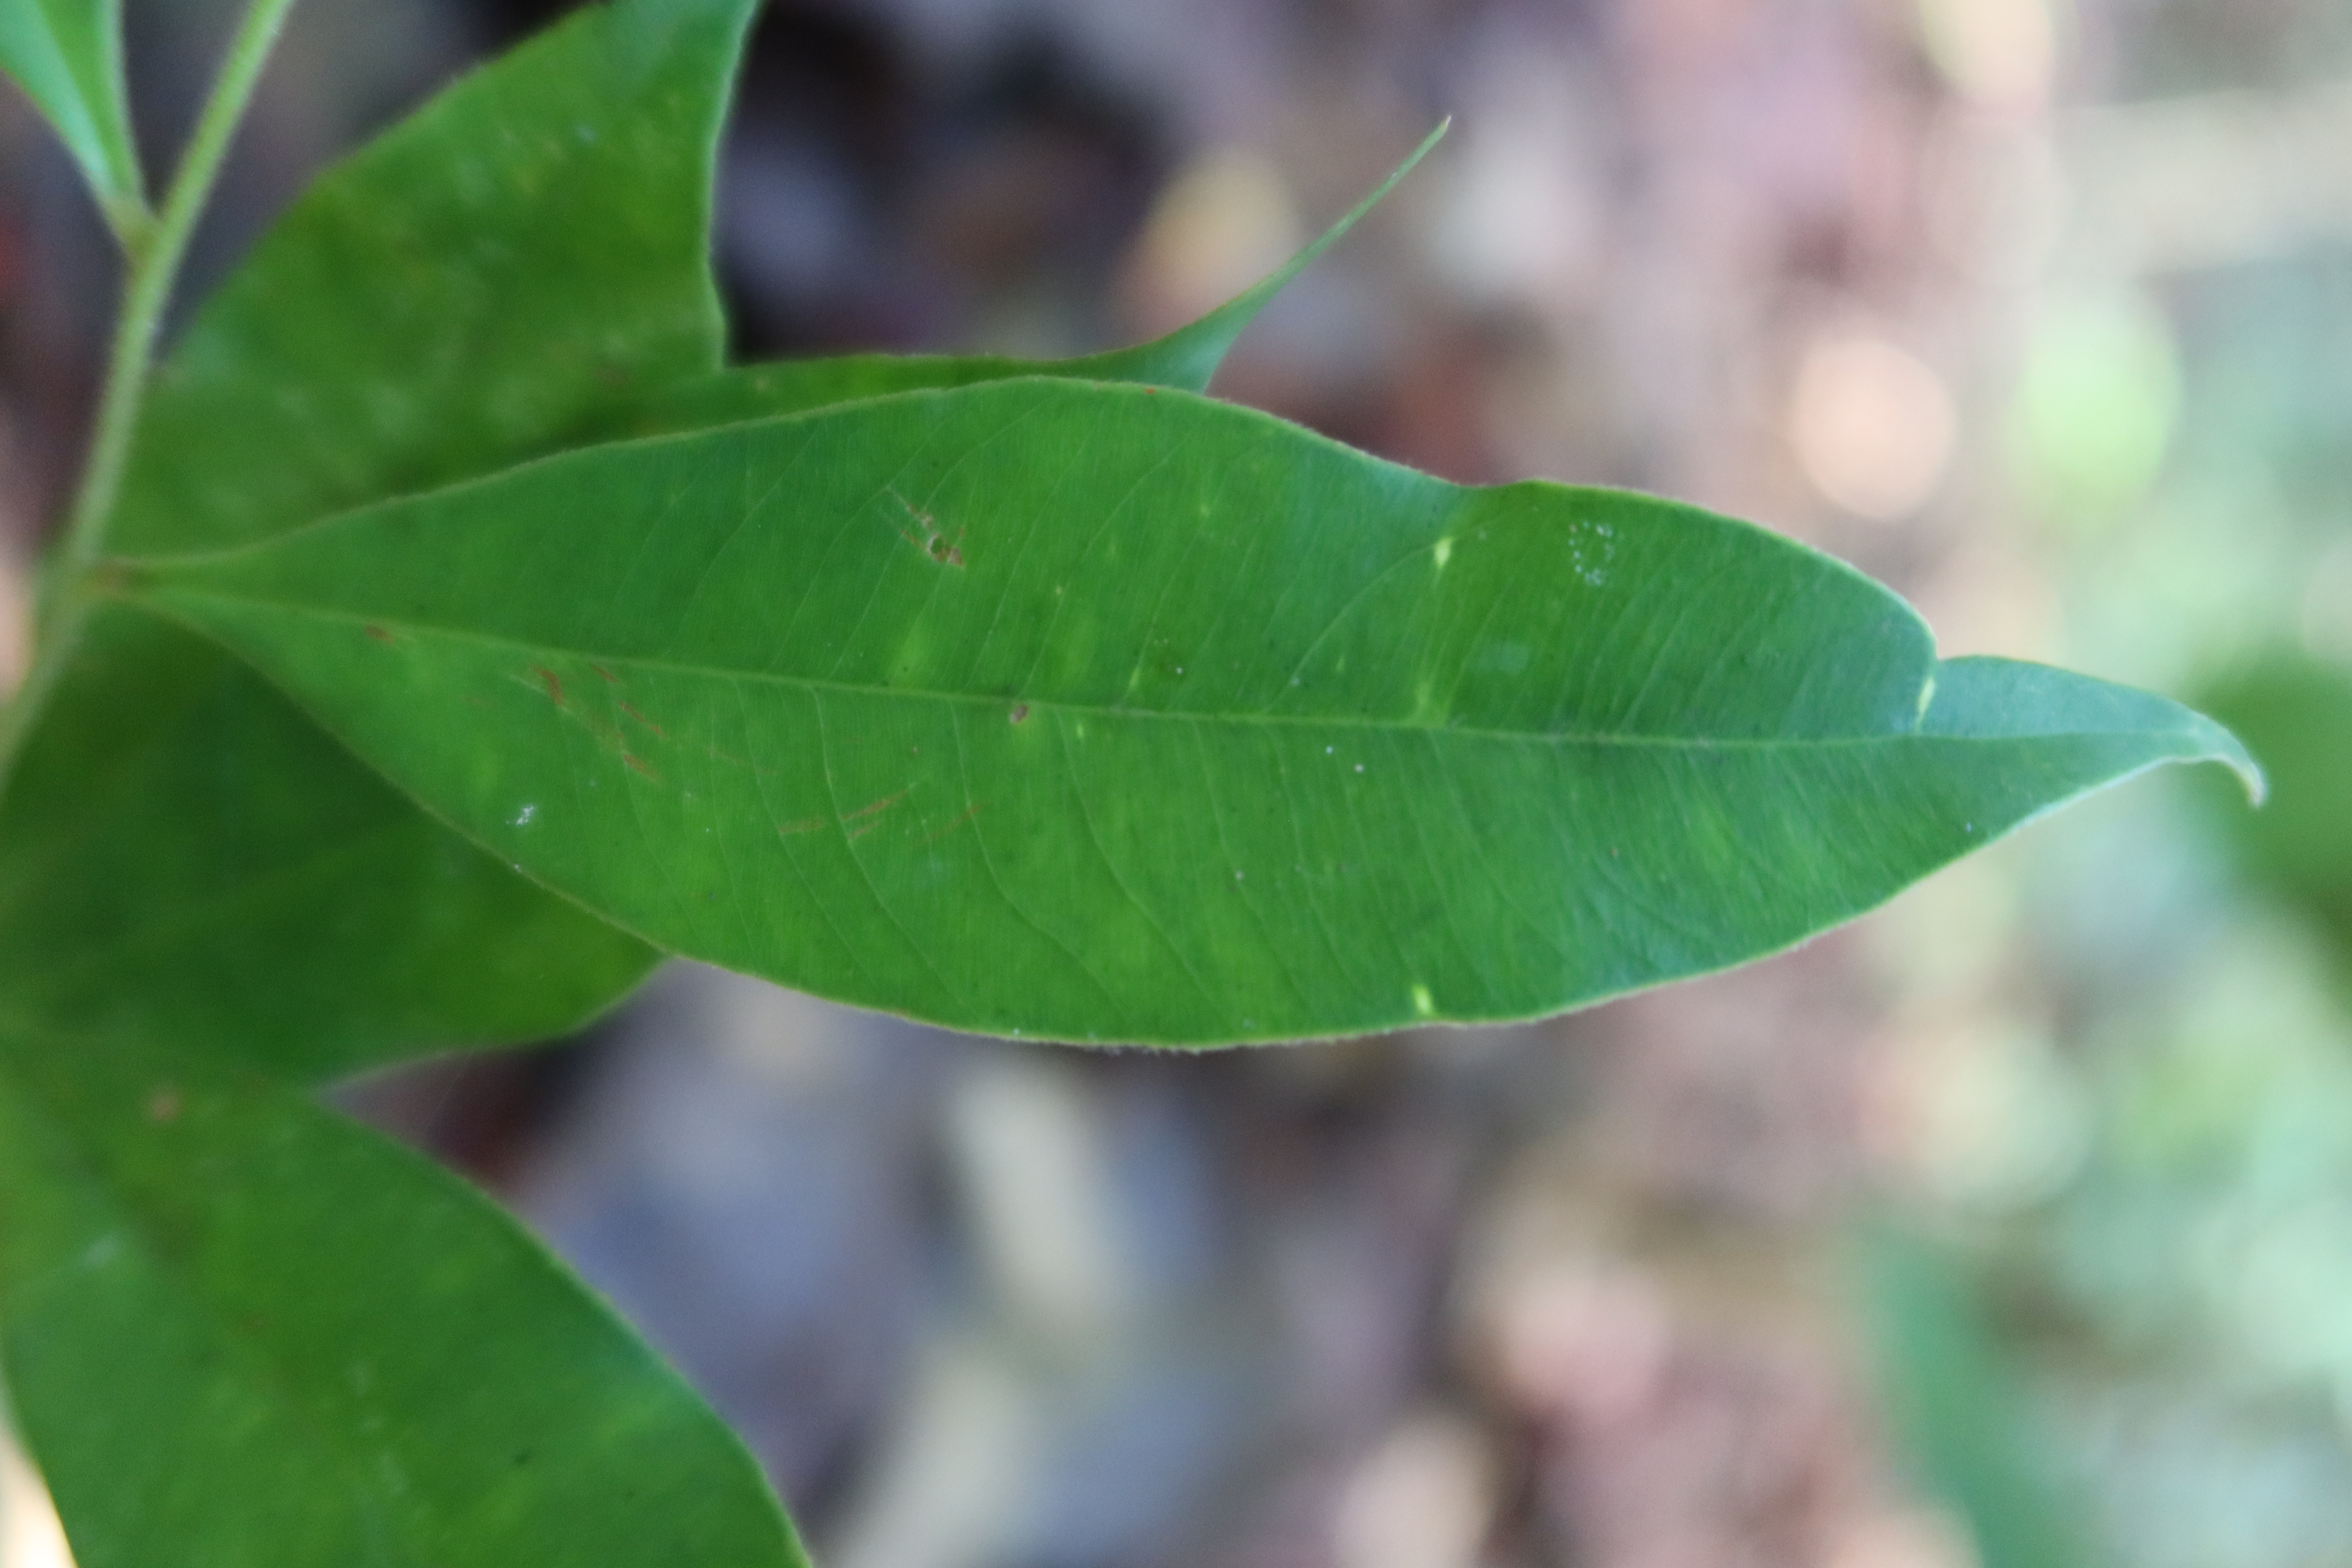
Label: Mosaic Viruses